Peggy Leads the Way

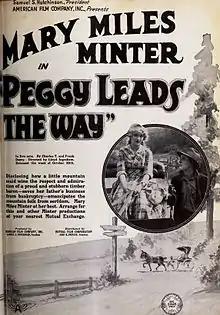
Advertisement with Mary Miles Minter and Allan Forrest

Peggy Leads the Way is a 1917 American silent drama film directed by Lloyd Ingraham and starring Mary Miles Minter. It also features Andrew Arbuckle, Carl Stockdale, Allan Forrest, Emma Kluge, and Margaret Shelby, who is Minter's older sister. It is one of approximately a dozen of Minter's films to have survived, a copy having first been found at the Dutch Filmmuseum. It was sold to the American Film Institute in 1991 and is held at the UCLA Film and Television Archive.